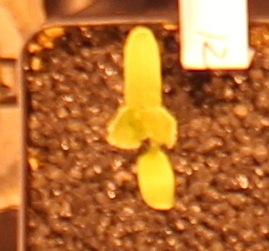
Label: Sugar beet